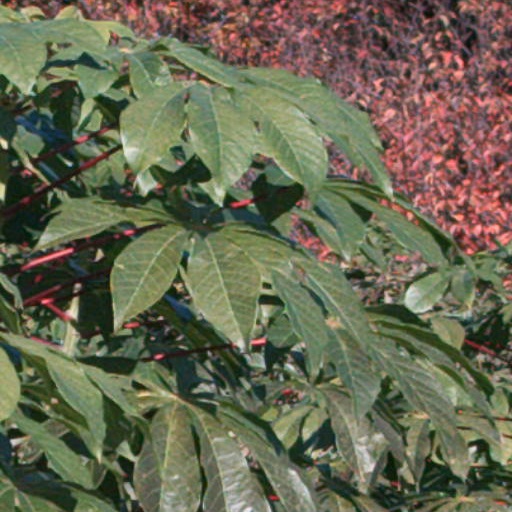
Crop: cassava